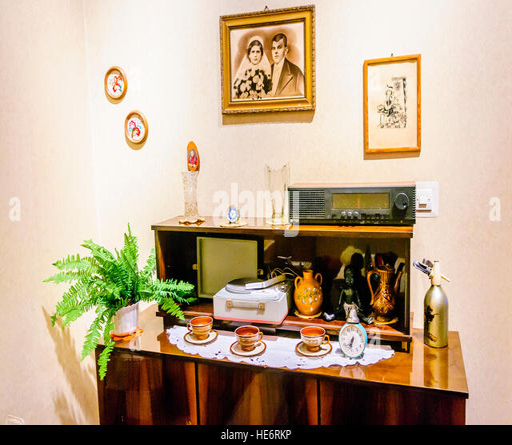
typical living room from the 1970s / 1980s